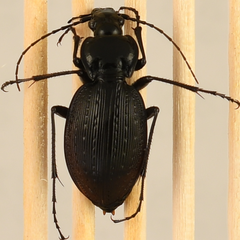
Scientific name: Carabus goryi
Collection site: Great Smoky Mountains National Park NEON (GRSM), plot GRSM_012